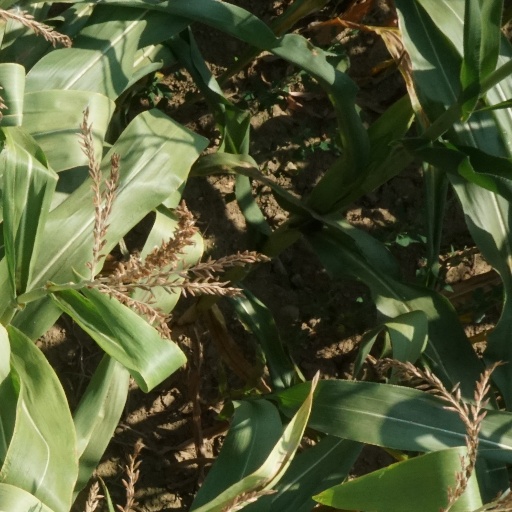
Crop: maize; corn